2014–15 Richmond Spiders men's basketball team

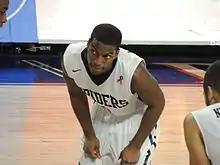
Senior point guard Kendall Anthony was named first-team All-Atlantic 10 and finished his career as the school's all-time leader in three-pointers.

!colspan=9 style="background:#000066; color:#FFFFFF;"| Atlantic 10 tournament